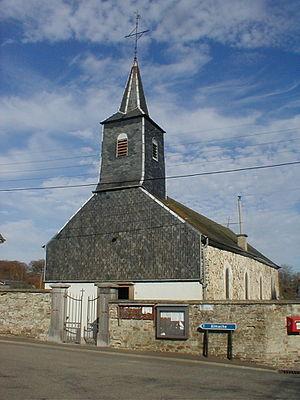
Plainevaux est un village de la commune belge de Paliseul situé en Région wallonne dans la province de Luxembourg.